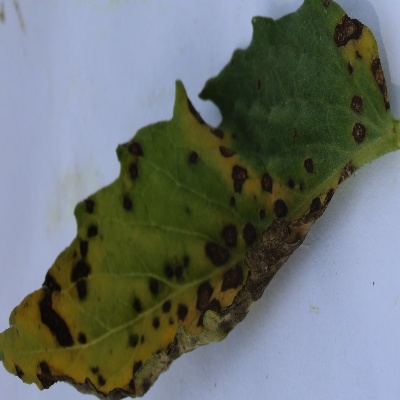
Crop: Tomato
Condition: septoria leaf spot